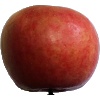
Label: Apple Crimson Snow 1